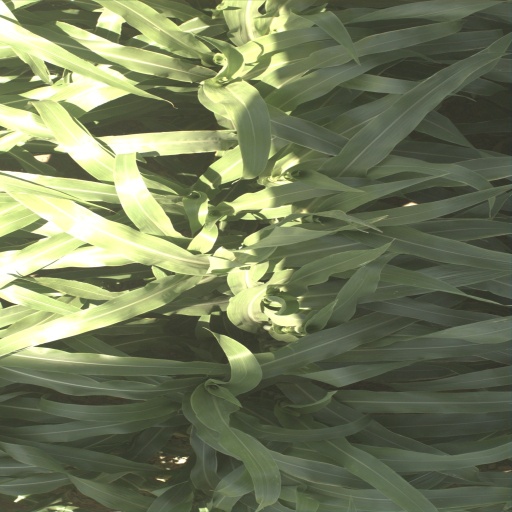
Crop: sorghum